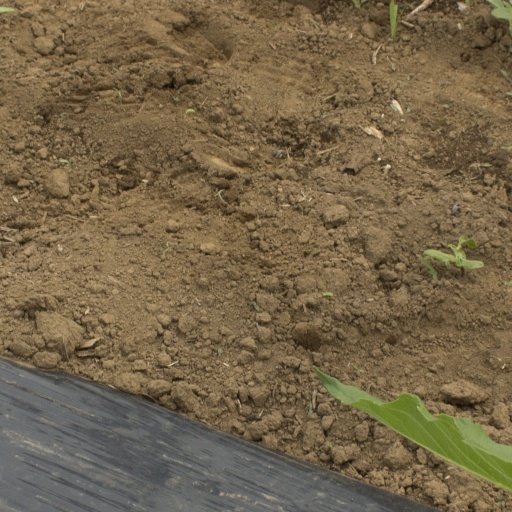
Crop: Jerusalem artichoke